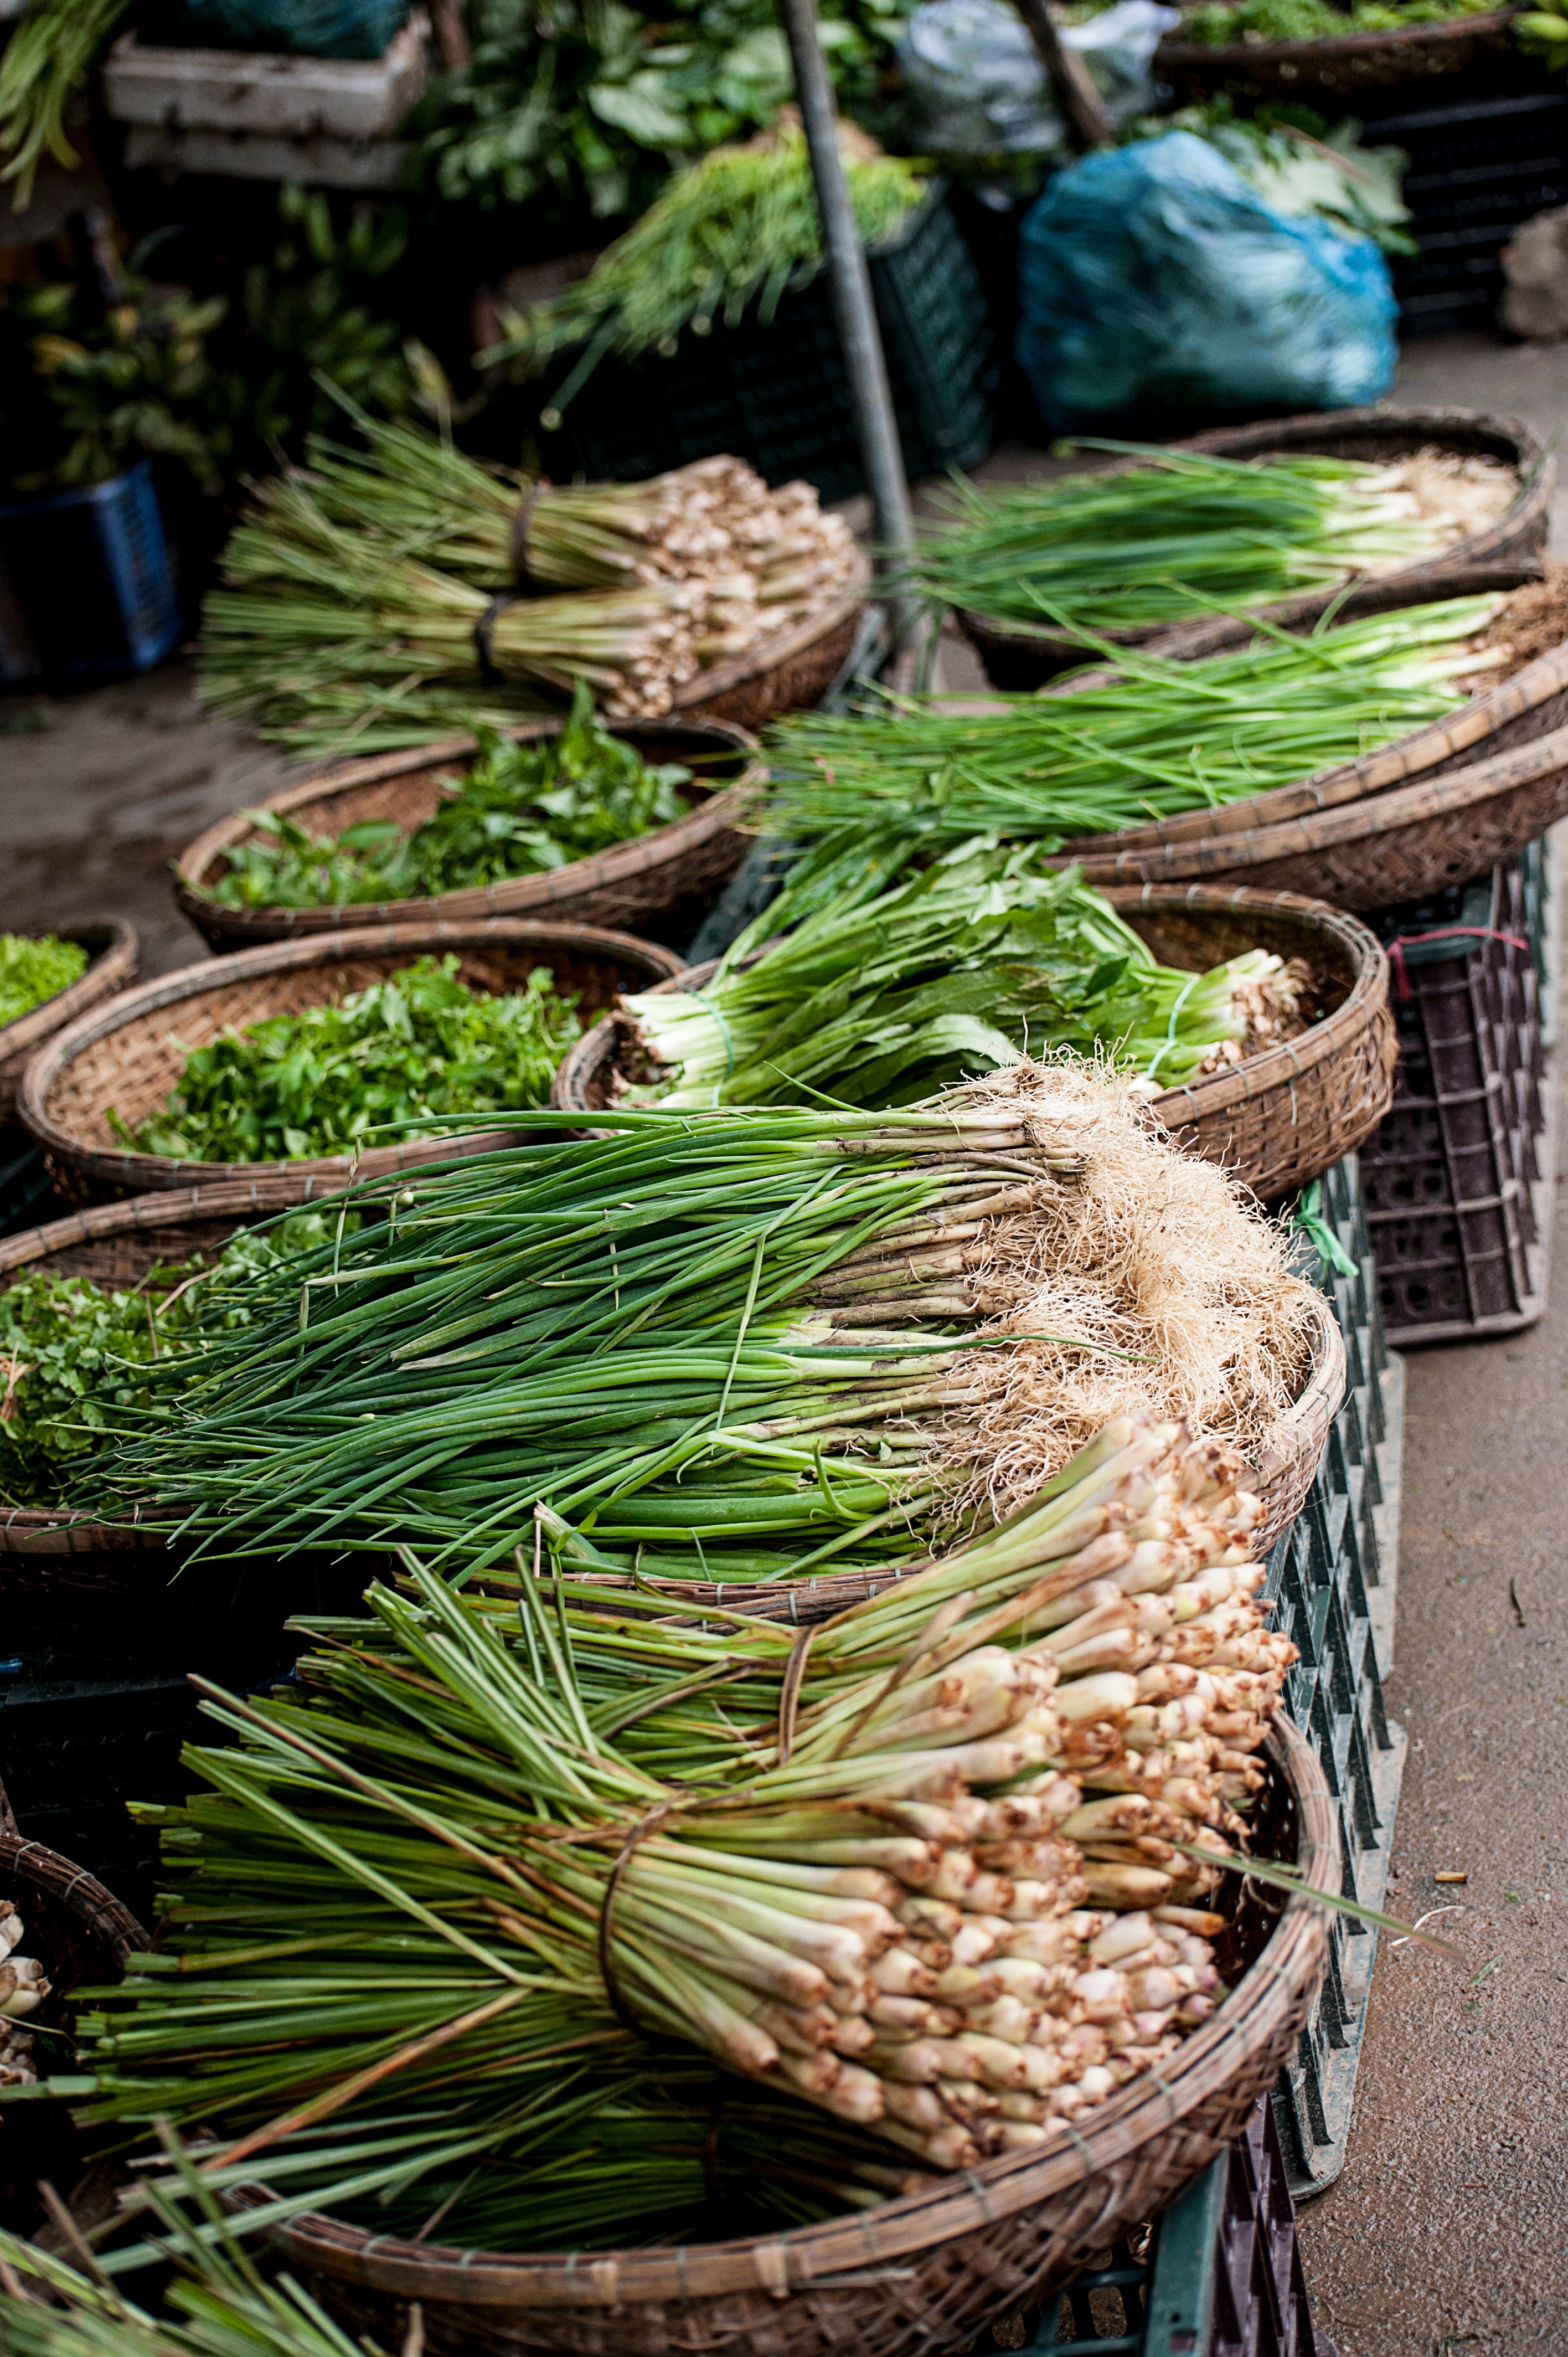
food, green, produce, vegetable, garden, grass family, land plant